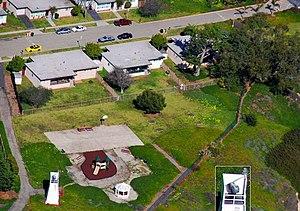
Le phare de Santa Barbara est un phare situé sur le port de Santa Barbara, dans le comté de Santa Barbara, aux États-Unis.